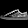
Label: Sneaker